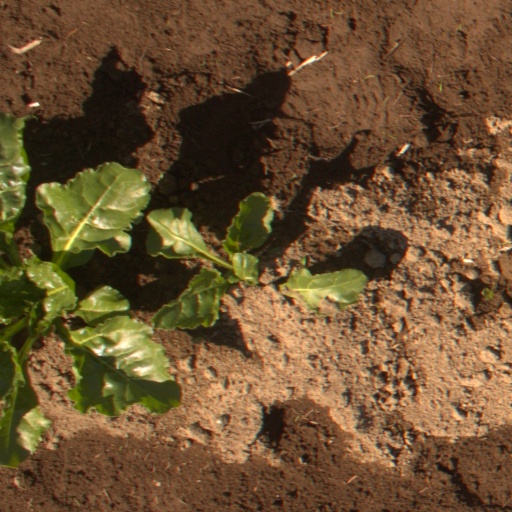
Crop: sugar beet